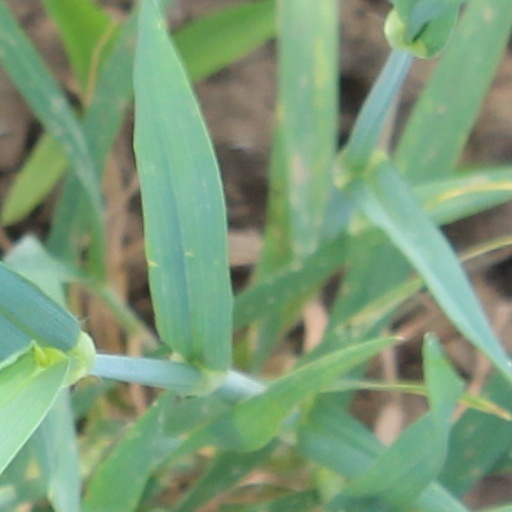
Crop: wheat